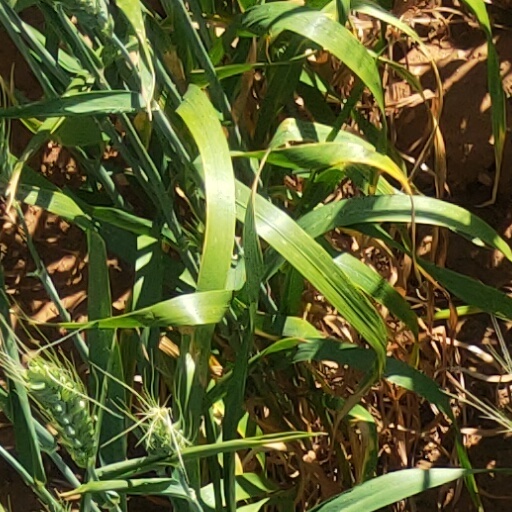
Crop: wheat